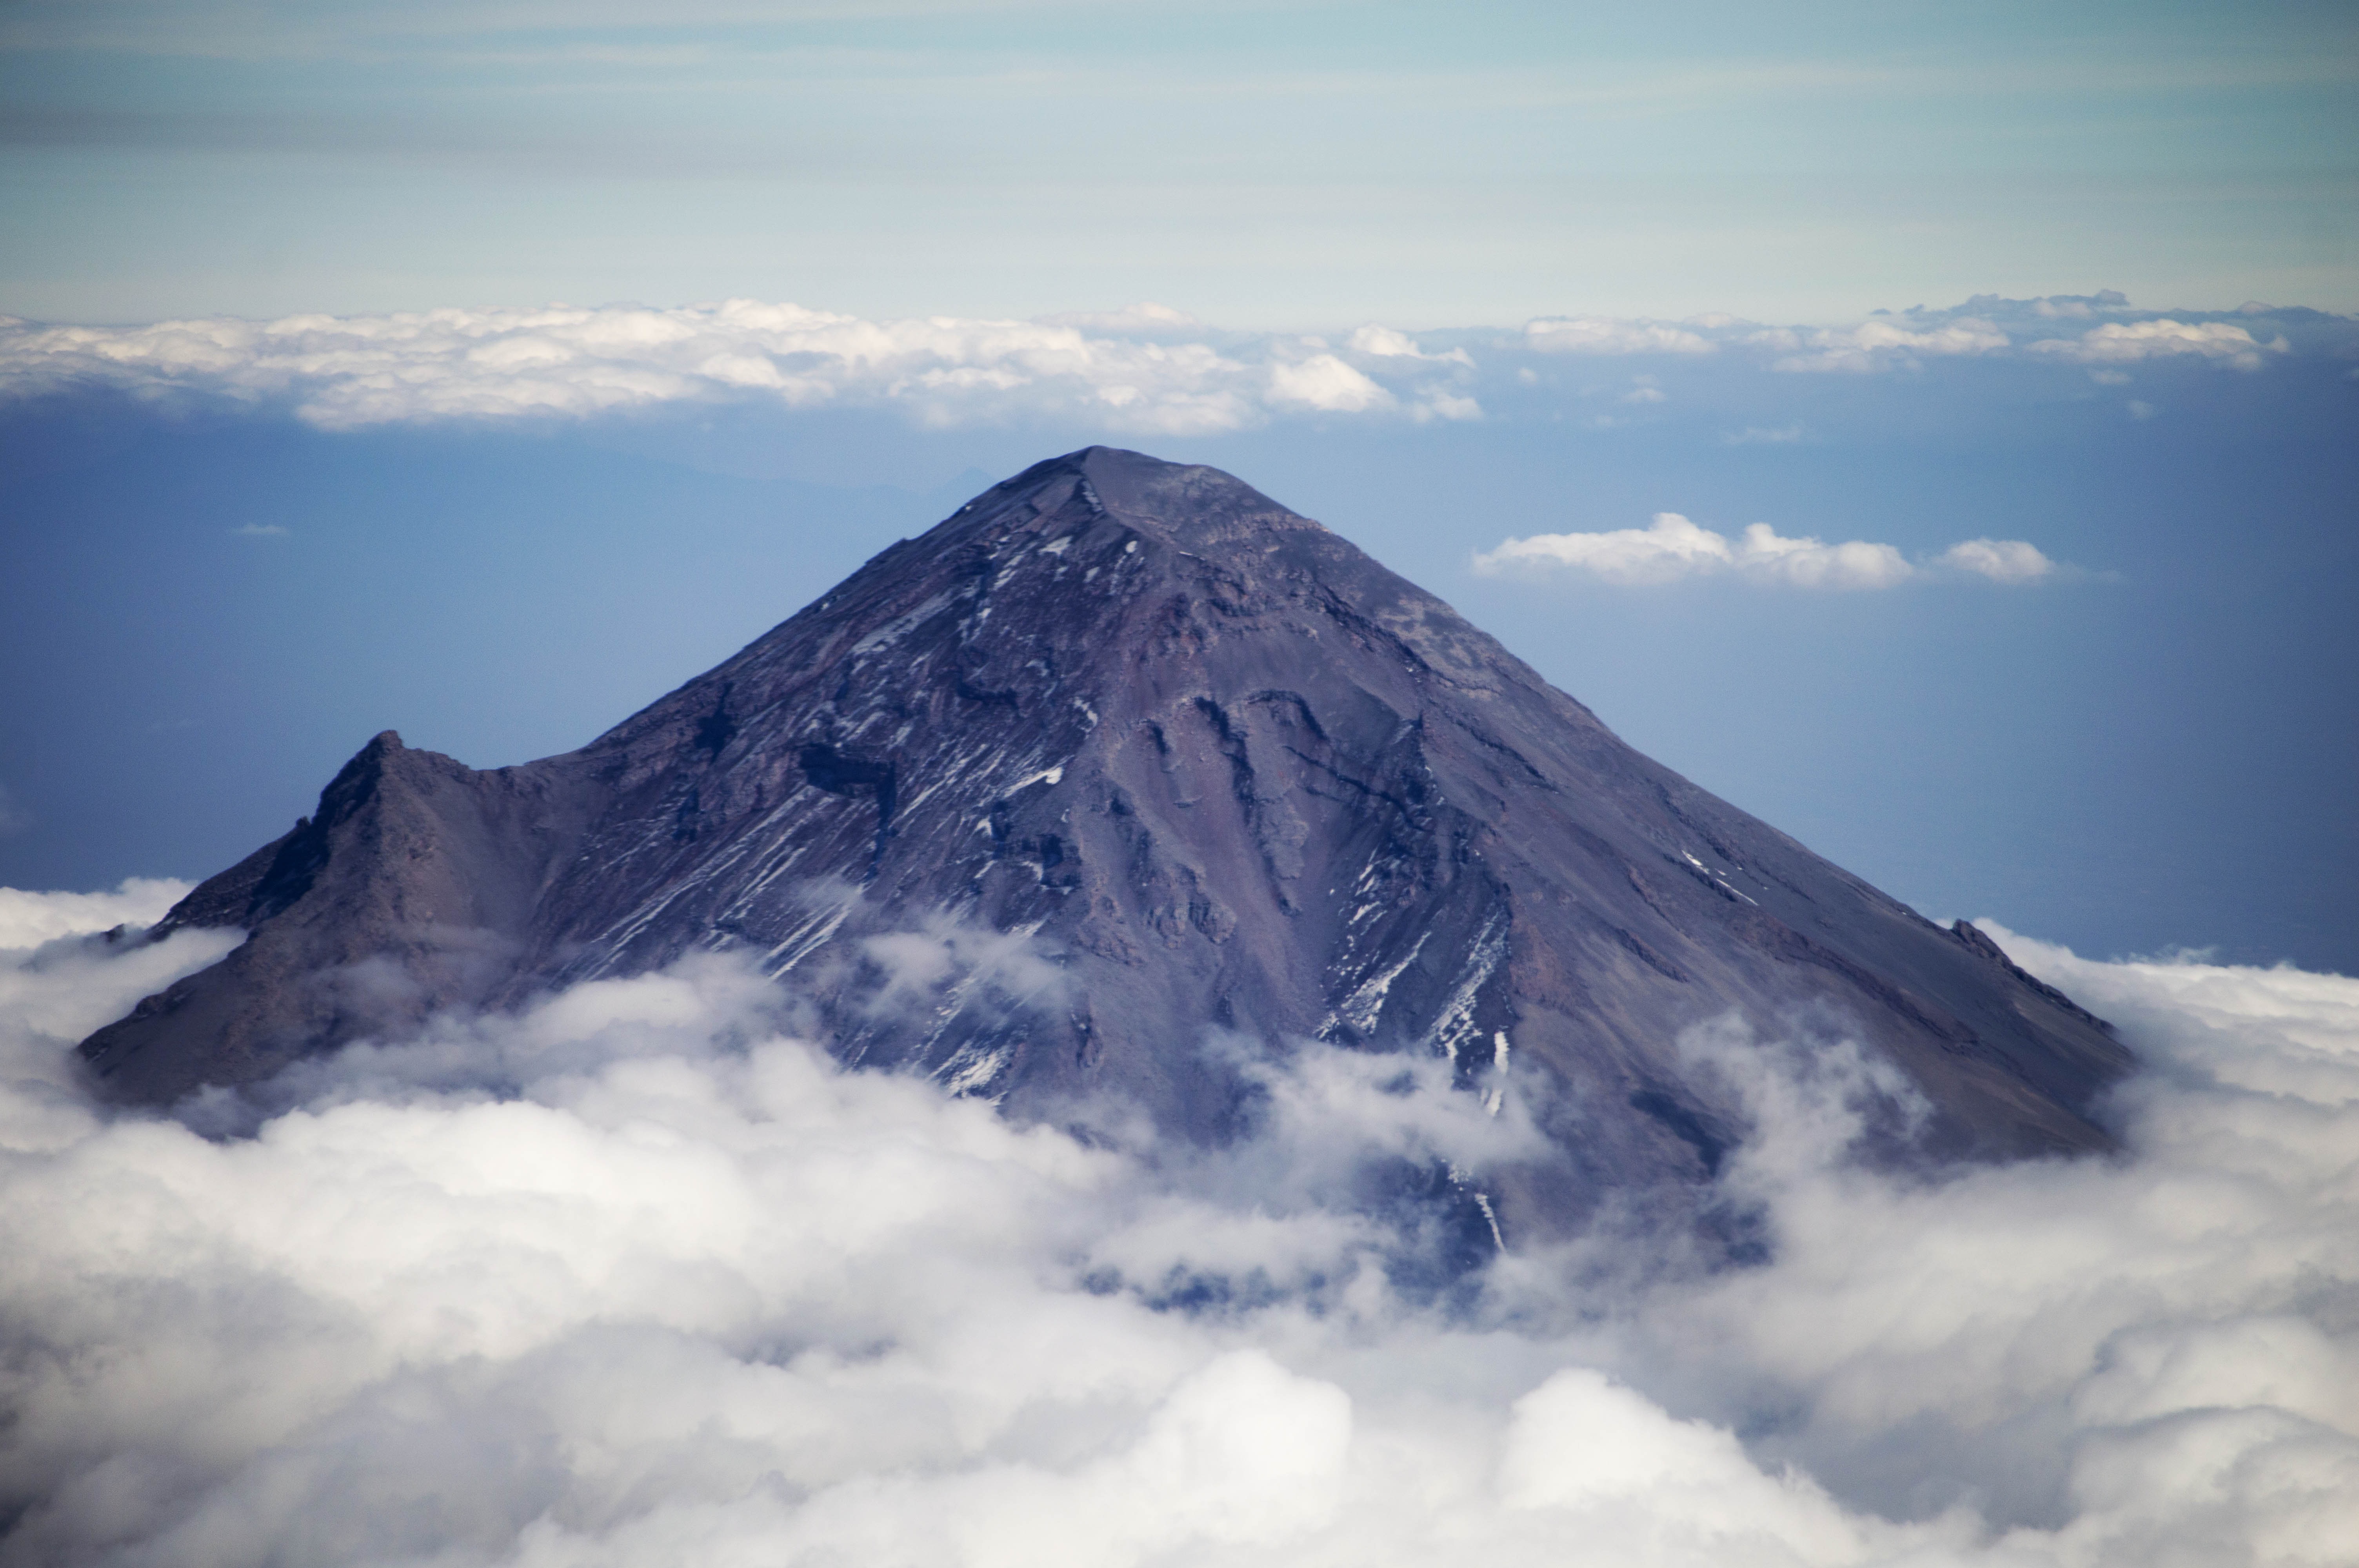
nature, mountain, snow, winter, cloud, sky, hill, view, peak, mountain range, travel, volcano, ridge, summit, climb, national, alps, mexico, plateau, fell, mexican, landform, popocatepetl, stratovolcano, puebla, geographical feature, mountainous landforms, popo